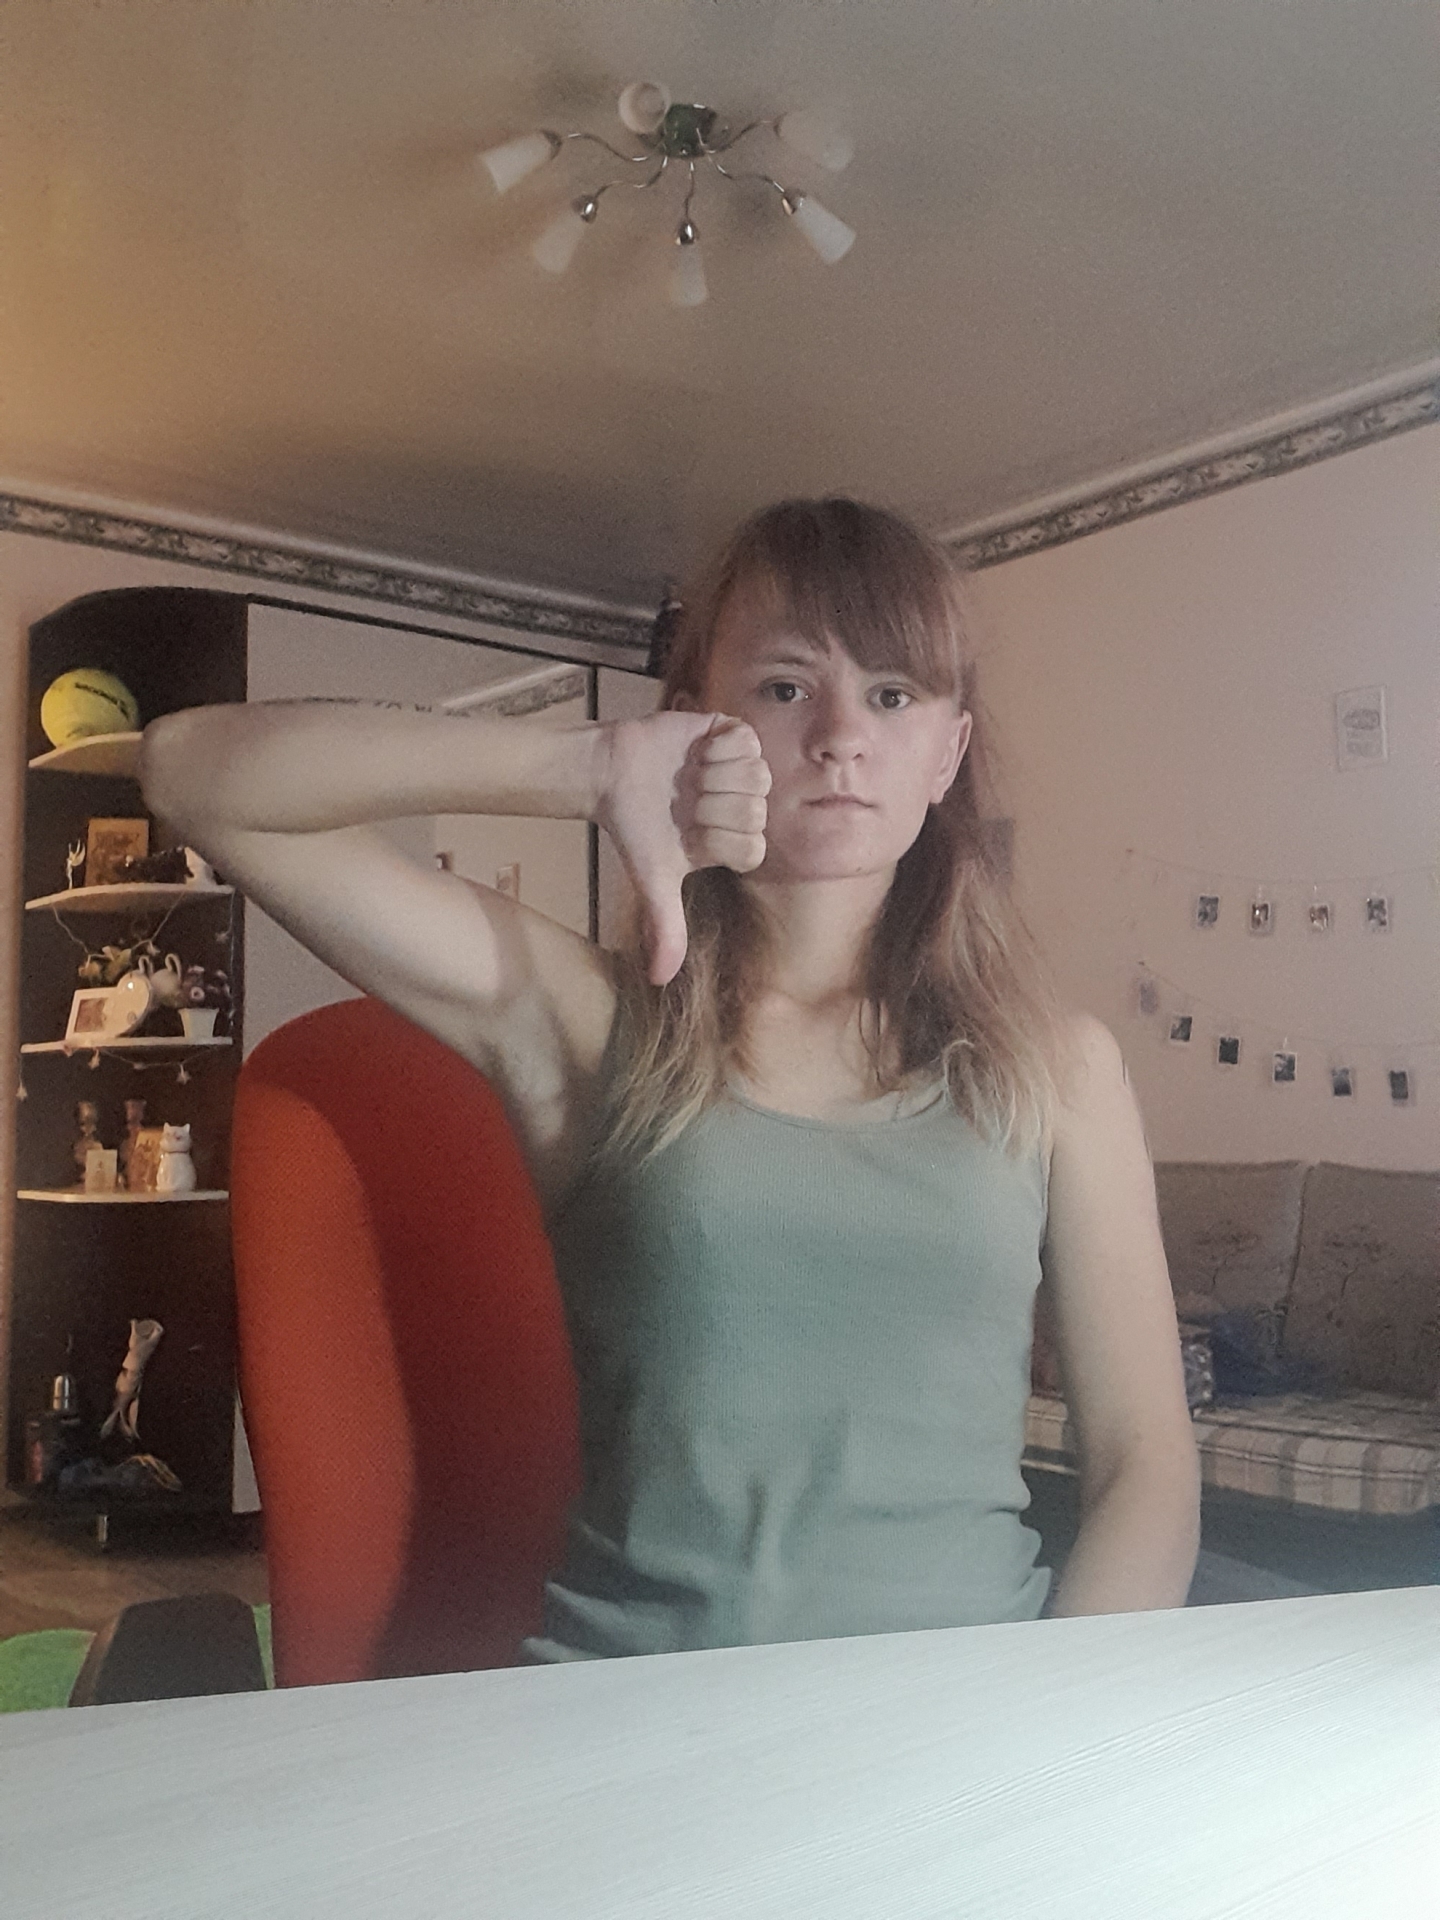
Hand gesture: dislike